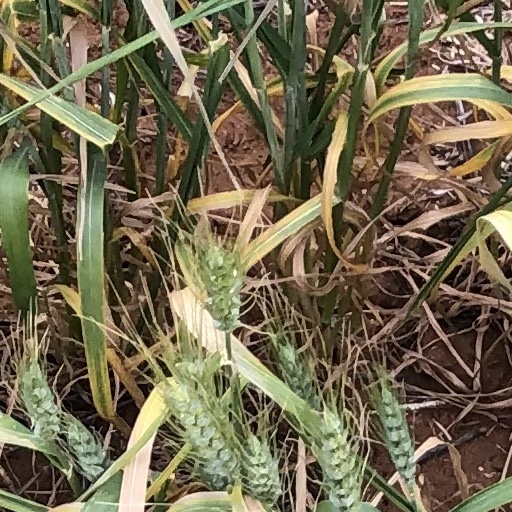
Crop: wheat